Kuttikattu Sree Bhadra Kali Devi Temple

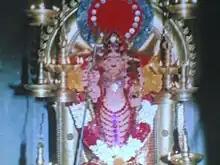
Devi saranam

Kuttikattu Sree Bhadra Kali Devi Temple is one of the Bhadrakali temples in Cherthala, Alappuzha district, Kerala. It is about 1 kilometer west of the Arthungal bypass of NH 47 at Cherthala.